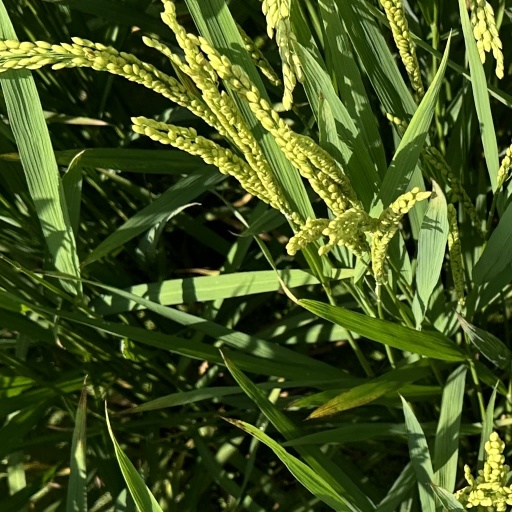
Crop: rice